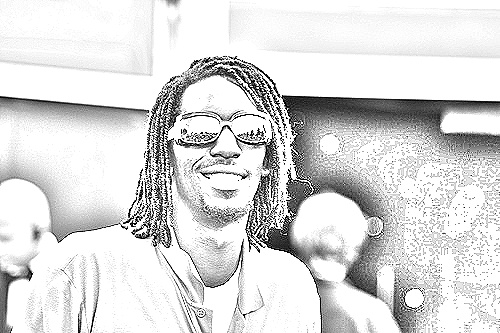
Portrait style: Sketch Portrait